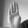
ASL letter: B